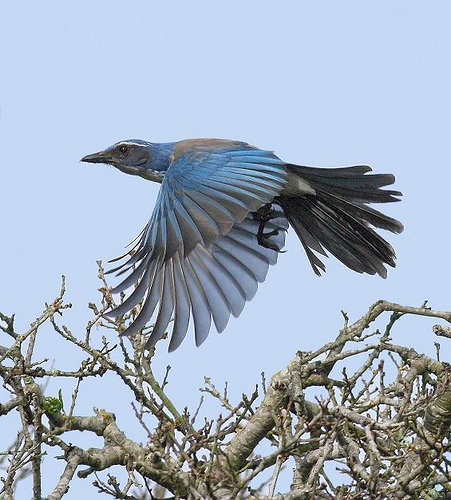
this bird has blue and black coverts, a blue neck, and a black head with a long white eyebrow.
a medium bird with large baby blue wings and nape and big black rectrices.
this wide-winged bird is primarily blue with a white eyebrow stripe and a medium beak.
this bird is blue with brown on its back and has a long, pointy beak.
an exotic looking bird with large blue and black wings and tail
this bird has wings that are blue and has a long billthe large bird has silver coverts and secondaries and protruding are its black iner and outer retrices.
the bird has large wingbars that are brown and blue and a thick bill.
this small-headed and small-beaked bird is predominantly dark blue and black, with wings that alternate between those two colors in a fan-like pattern.
this bird has wings that are black and has a big bill
Species: Florida Jay